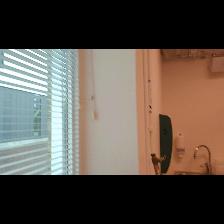
Label: NonHuman